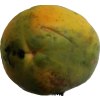
Label: papaya